Comanche

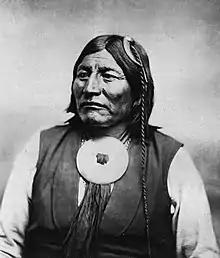
Mo'o-wai ("Pushing aside" or "Pushing-in-the-middle"), aka "Shaking Hand", chief of the Kotsoteka

Because of their frequent nomadic traveling, Comanche had to make sure that their household goods and other possessions were unbreakable. They did not use pottery that could easily be broken on long journeys. Weaving, wood carving, and metal working were unknown. Instead, they depended on buffalo for most of their tools, household goods, and weapons. They made nearly 200 different utilitarian items from the horns, hide, and bones.